Kutiyapi

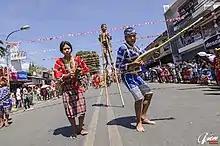
Lumad "kudyapi" (right) during the 2016 Kaamulan Festival of Bukidnon

The kutiyapi, or kudyapi, is a Philippine two-stringed, fretted boat-lute. It is four to six feet long with nine frets made of hardened beeswax. The instrument is carved out of solid soft wood such as that from the jackfruit tree.